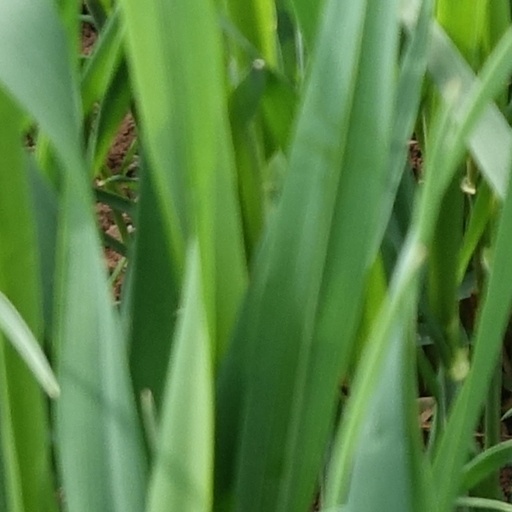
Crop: wheat